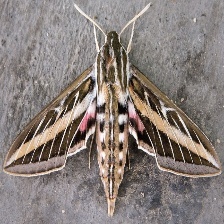
Species: WHITE LINED SPHINX MOTH